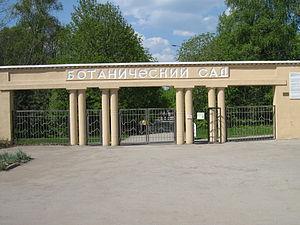
Le jardin botanique de l'université nationale de Samara est un jardin botanique situé à Samara, au bord de la Volga. C'est le seul de la région de la Moyenne Volga à posséder une serre chaude. Il a été fondé le 1ᵉʳ août 1932 à l'initiative de V. I. Smirnov pour permettre l'apprentissage de la conservation de la nature de la Moyenne Volga aux étudiants.